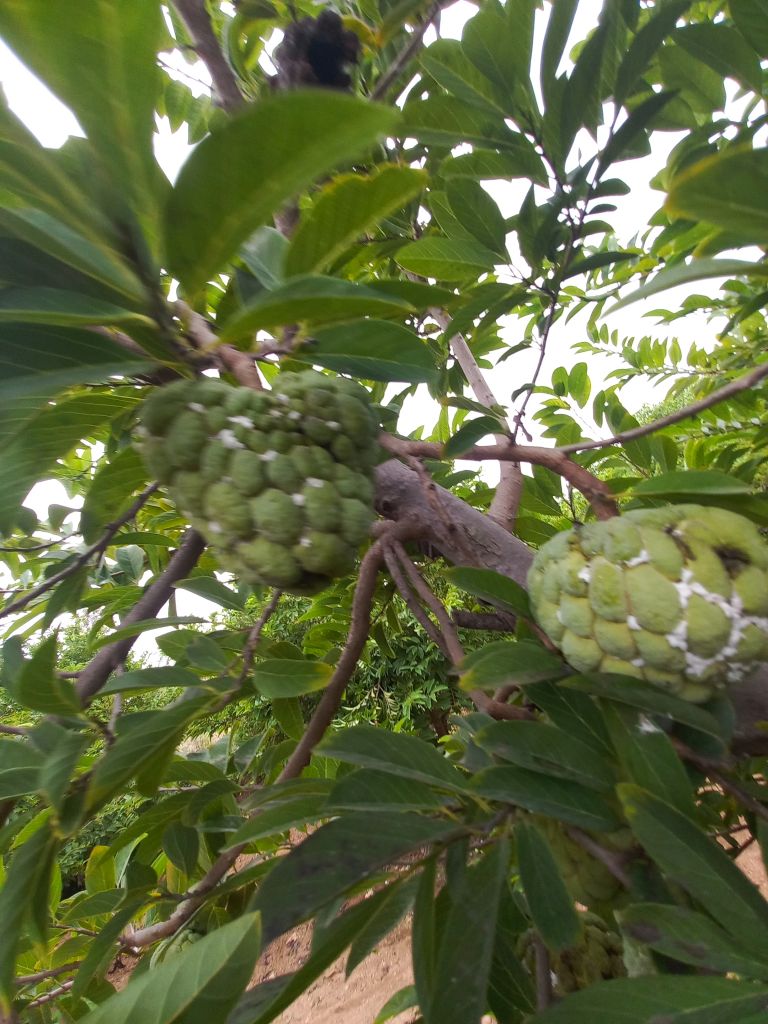
Disease label: Mealy Bug